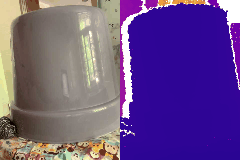
Label: chair